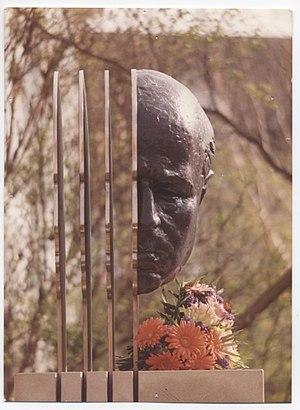
Pablo Casals, né Pau Casals i Defilló ou Pau Casals le 29 décembre 1876 à El Vendrell et mort le 22 octobre 1973 à San Juan, est un violoncelliste, chef d'orchestre et compositeur espagnol.